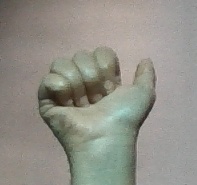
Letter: dhad